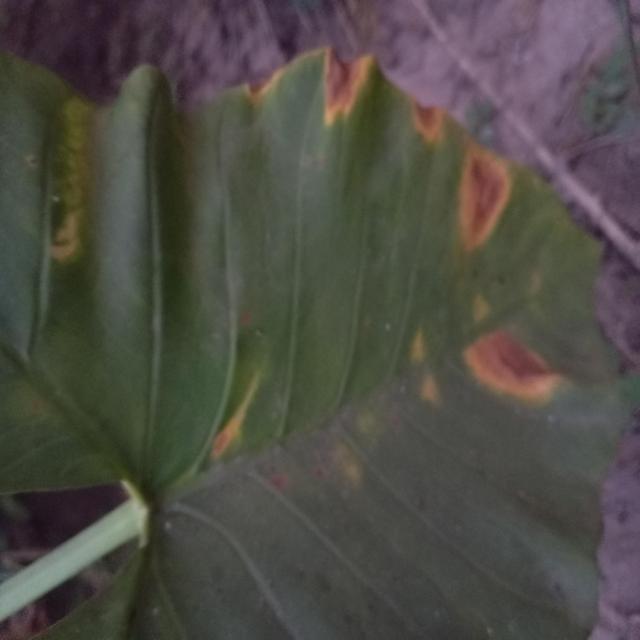
Label: Mid_Blight